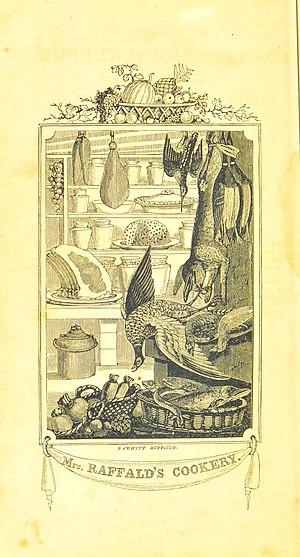
Elizabeth Raffald est une autrice, inventeuse et entrepreneure anglaise.